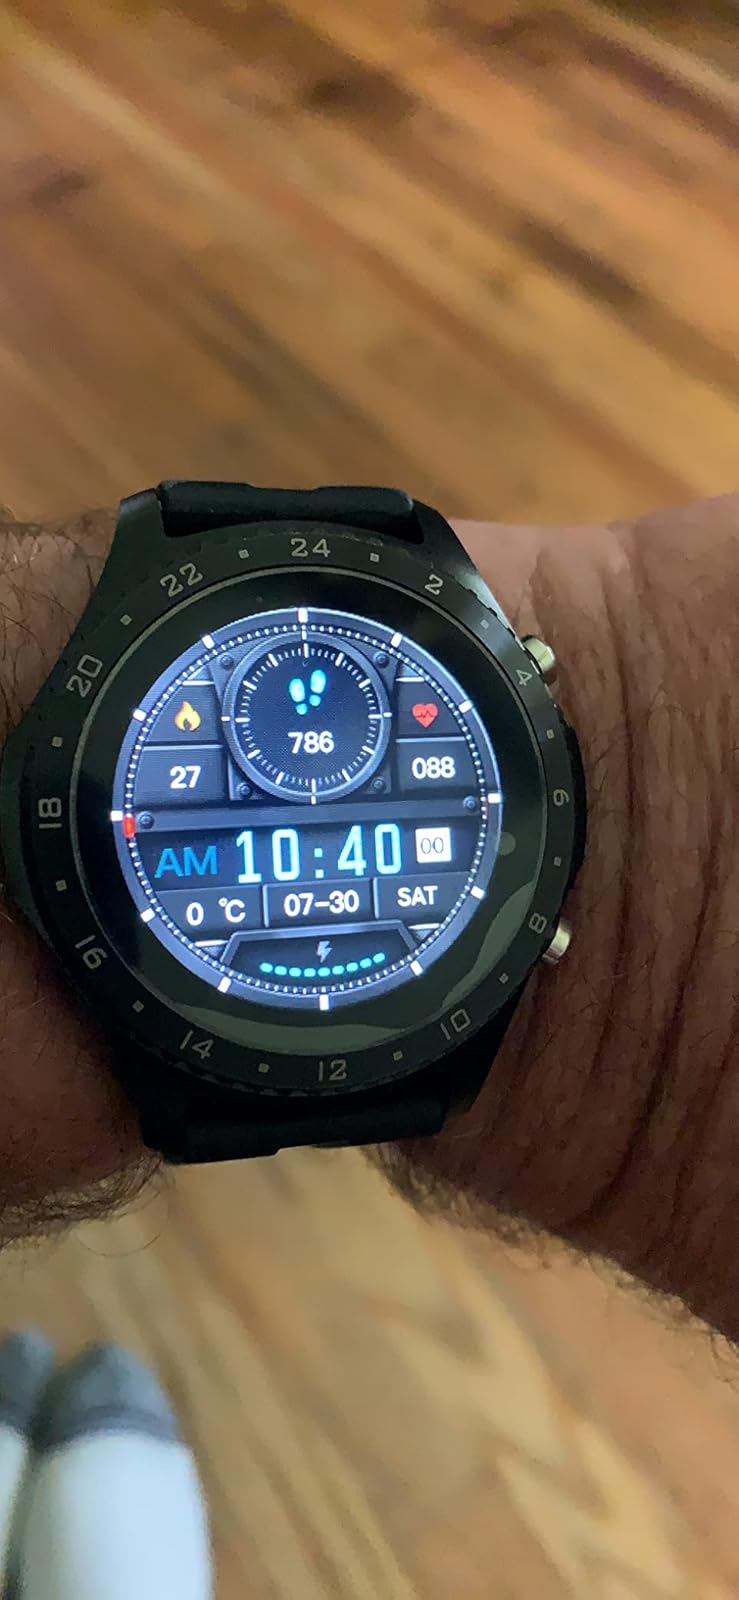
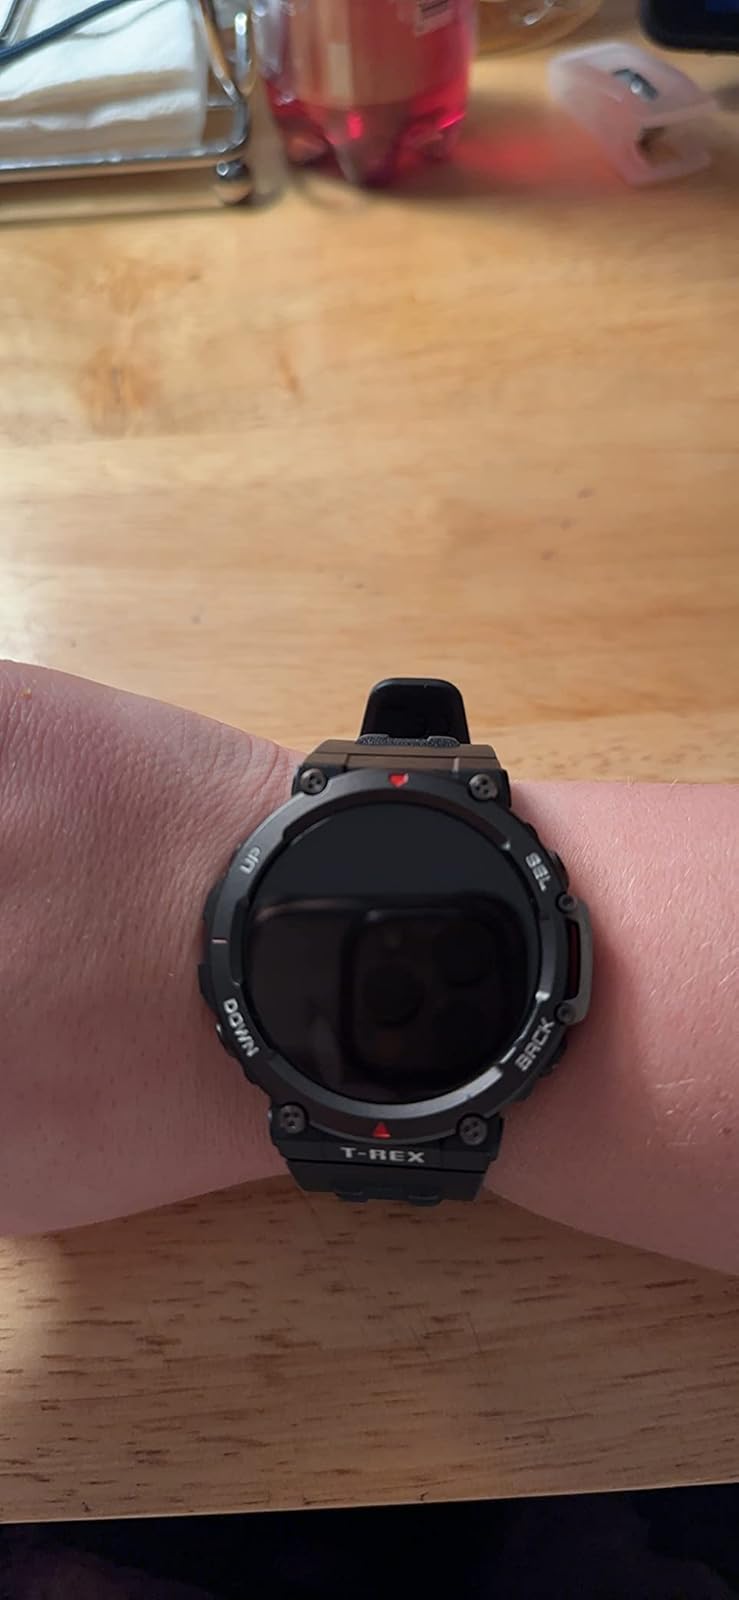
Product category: smartwatch
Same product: no